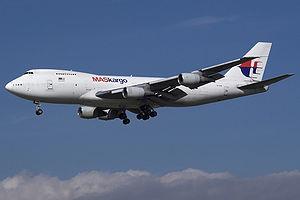
MASkargo est une compagnie aérienne cargo malaisienne, filiale de Malaysia Airlines basée comme elle à Kuala Lumpur.